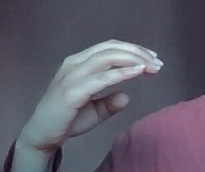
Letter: jeem